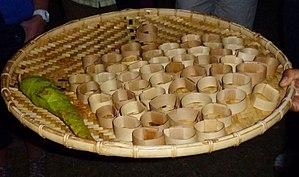
Laos, Don Khong, préparation du plateau pour le riz gluant
Le peuple katu ou Kathu est un des 47 différents groupes ethniques que comprend le Laos, regroupés en trois grandes familles: les Lao Theung, les « lao soung » et les Thai-Kadai. Les Lao Theung sont bien souvent appelés les khas. Ils vivent dans les montagnes de moyenne altitude sur le Plateau des Bolovens au Laos. Parmi les sous-groupes constitués de la branche mon-khmère du Sud on trouve le groupe ethnique austro-asiatique du peuple Katu.